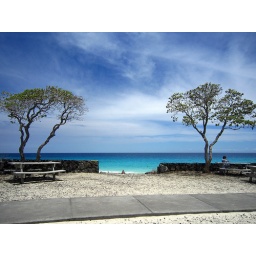
Kua Bay, the water was clearer than the one in swimming pools.